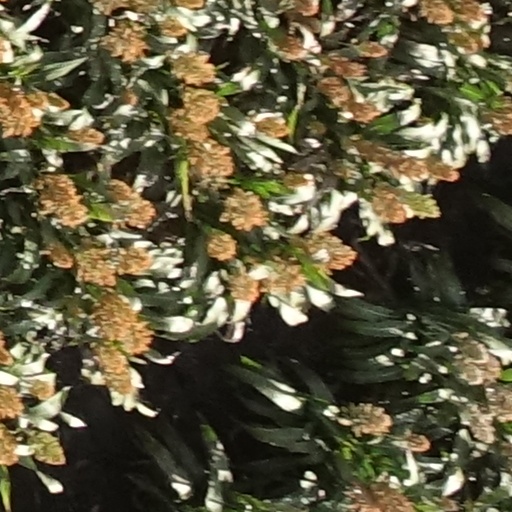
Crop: sorghum